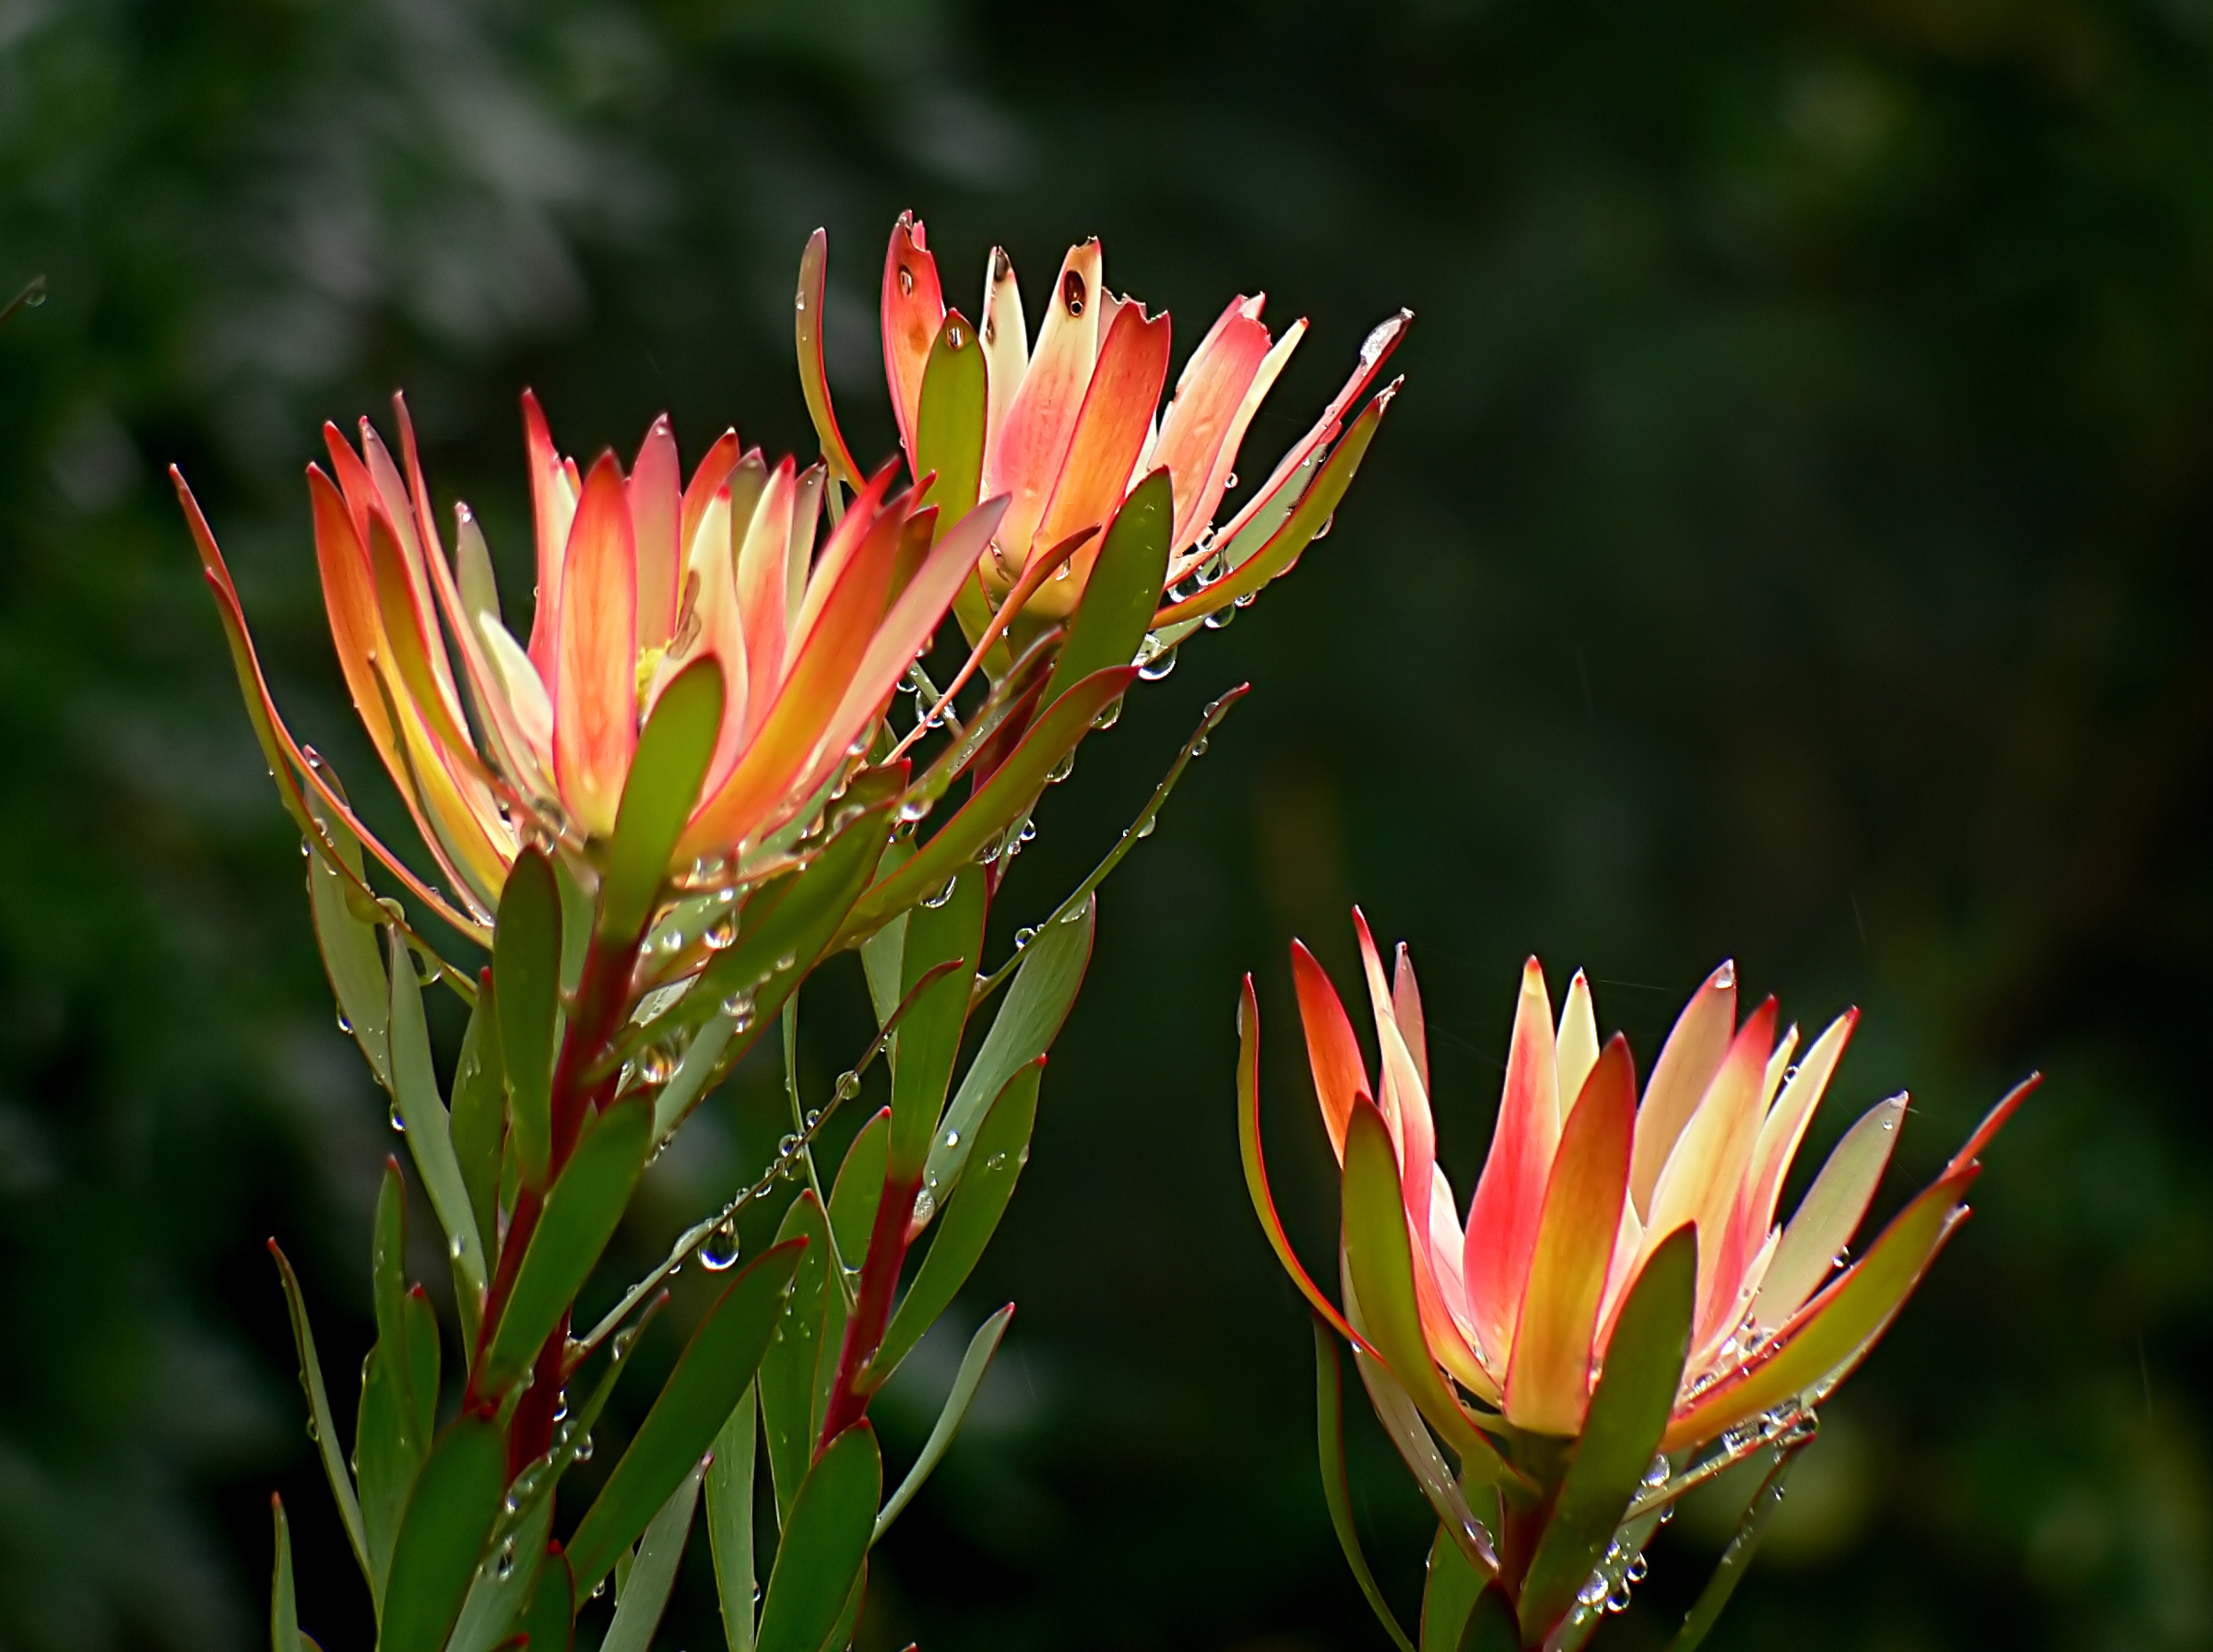
nature, grass, blossom, plant, leaf, flower, petal, botany, flora, wildflower, flowers, close up, shrub, raindrops, panasonicdmcfz30, nectar, macro photography, flowering plant, land plant, proteales, castilleja, protea family